Sky position (RA, Dec in degrees): 160.228, -0.4332
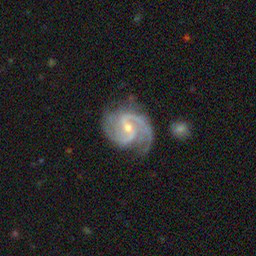
Galaxy morphology: Barred Spiral Galaxies